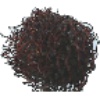
Label: images